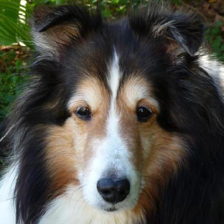
Label: animals